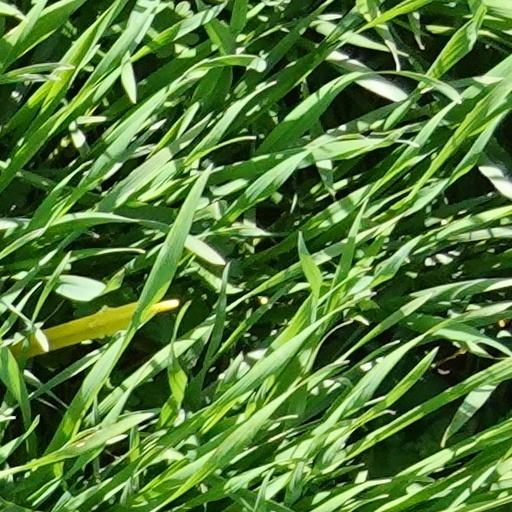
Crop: wheat